Sergey Ozhegov

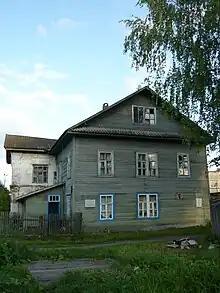
The house in Kuvshinovo in which Ozhegov was born.

Sergey Ivanovich Ozhegov (22 September 1900 – 15 December 1964) was a Russian Soviet lexicographer, linguist and professor. In 1926 he graduated from the Leningrad University where his teachers included Lev Shcherba and Viktor Vinogradov.